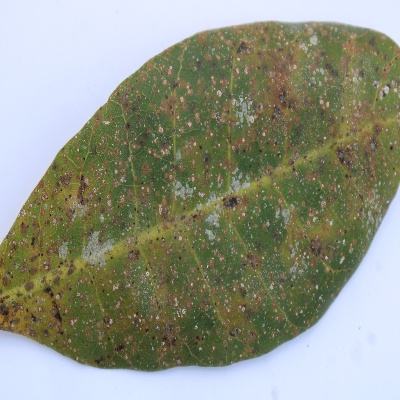
Crop: Cashew
Condition: red rust